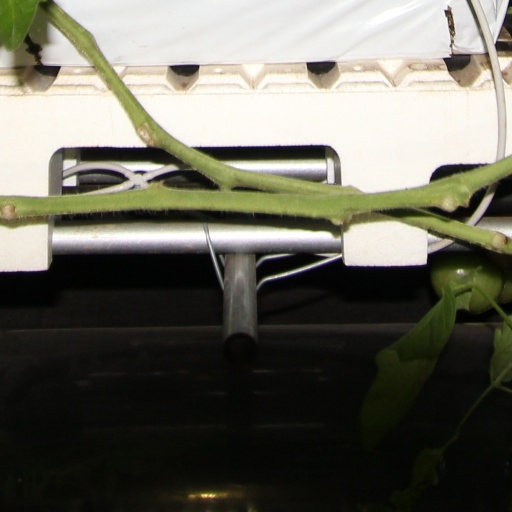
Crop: tomato